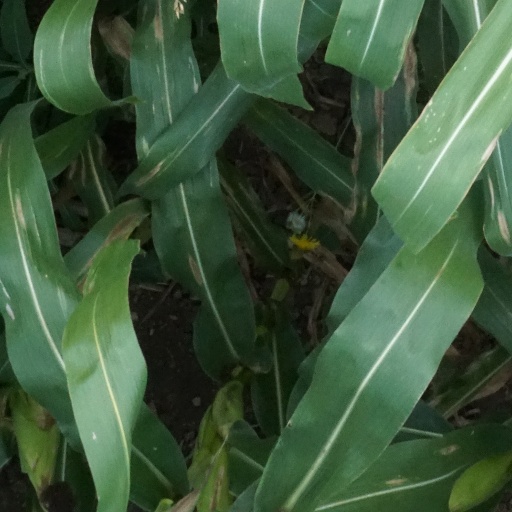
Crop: maize; corn